2011 Los Angeles Dodgers season

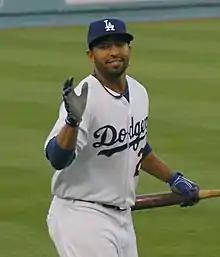
Matt Kemp was voted a starter for the All-Star game and would lead the league in home runs and RBI

One positive for the Dodgers amidst their increasingly forlorn season was when Matt Kemp and Clayton Kershaw were selected to represent the team at the All-Star Game. It would be the first all-star appearances for both of them. Andre Ethier was a Final Vote candidate but finished second to Shane Victorino of the Philadelphia Phillies. However, Victorino was injured and unable to participate so Ethier was selected to replace him on the All-Star roster, his second consecutive All-Star selection.